HNLMS O 23

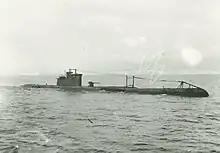
"O 23" in the Bay of Gibraltar in 1941

"O 23" was ordered on 19 June 1937 and laid down on 12 October 1937 at the shipyard of "Rotterdamsche Droogdok Maatschappij" in Rotterdam. The boat was launched on 5 December 1939. Following the German invasion of 10 May 1940, "O 23" was hastily commissioned, still incomplete, and sailed for England on 13 May, together with her sister , to be completed at the Thornycroft shipyard at Southampton.